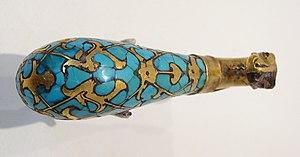
Agrafe courte en forme de luth. Bronze, feuille d'or et d'argent, turquoise. Longueur 7 cm. Époque des Royaumes Combattants, 4ème-3ème siècle avant notre ère. Musée Guimet, Paris. Musée Guimet
La dynastie Han qui règne sur la Chine de 206 av. J.-C. à 220 apr. J.-C., est fondée par Liu Bang, un chef de guerre d'origine paysanne qui est passé à la postérité sous le nom d'empereur Han Gaozu. Seconde dynastie impériale chinoise, elle succède à la dynastie Qin, qui a unifié la Chine après avoir conquis tous les Royaumes combattants et est suivie de la période des Trois Royaumes.